Cardston Alberta Temple

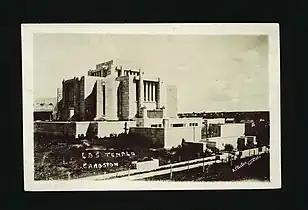
A view of the Cardston Temple, circa the 1920s.

One of the focal points of the temple is the placement at the town’s central square, enclosed within a stone wall and views of Chief Mountain. Its octagonal shape under a pyramidal capped roof and Greek cross layout with arms facing cardinal directions are distinct features that symbolize its historical significance.